Brian Connolly

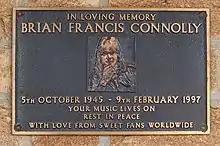
Plaque commemorating Connolly at Breakspear Crematorium, Middlesex

In January 1997, Connolly had a heart attack and was hospitalised in Slough. After a week in hospital he discharged himself, but was readmitted the following week. Connolly died at Wexham Park Hospital on 10 February 1997, as a result of kidney and liver failure and repeated heart attacks. He was 51 years old.